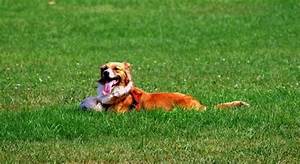
Label: cane